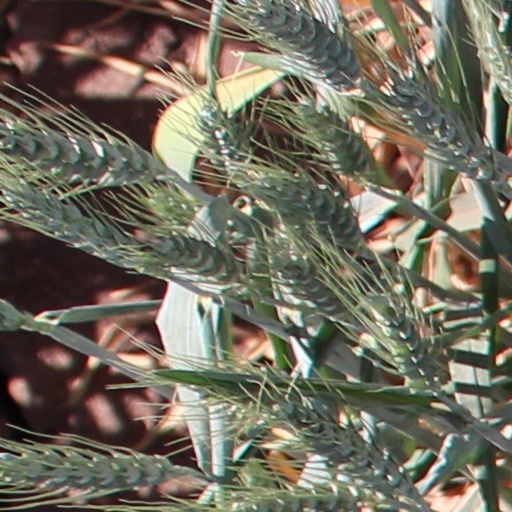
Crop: wheat